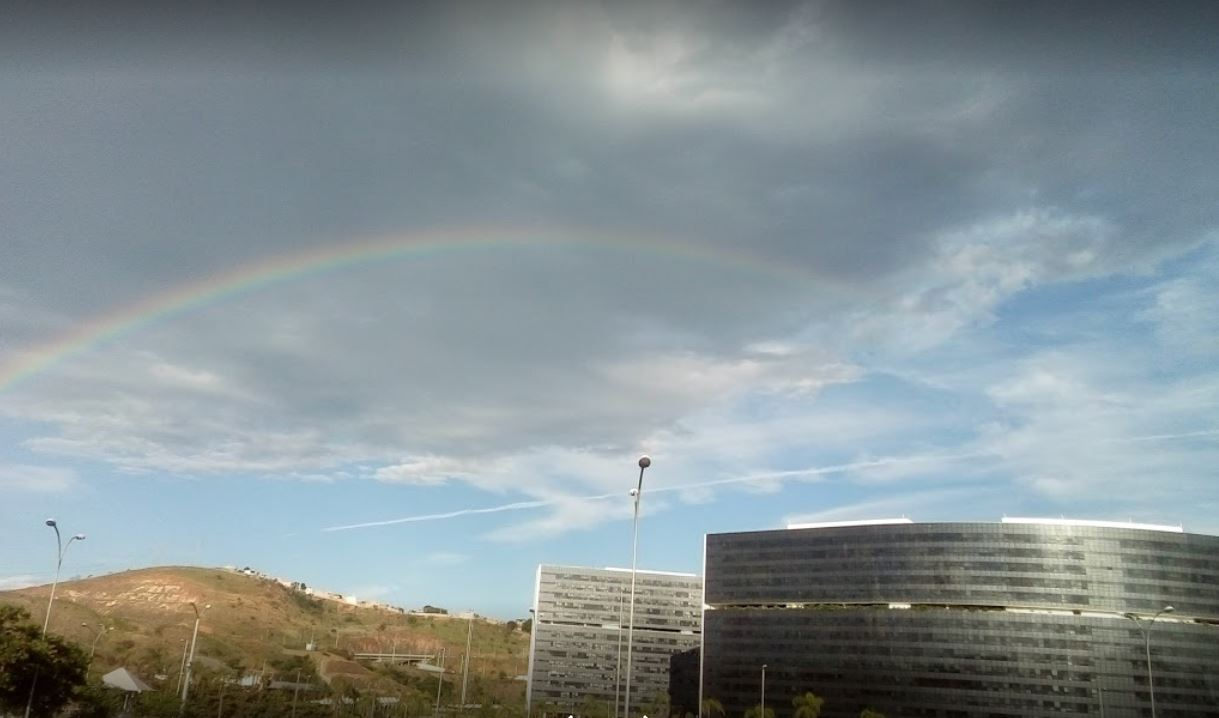
Fire: no
Smoke: no